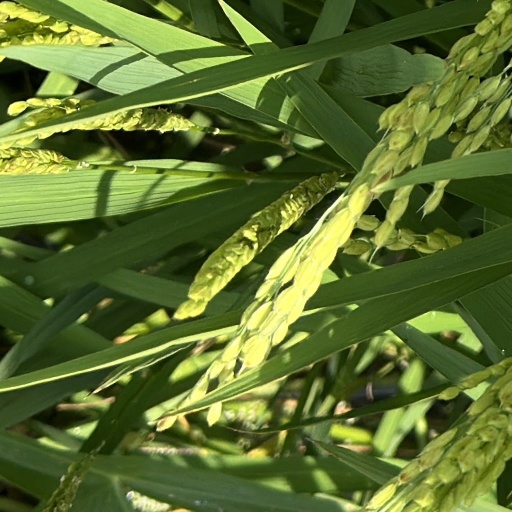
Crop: rice